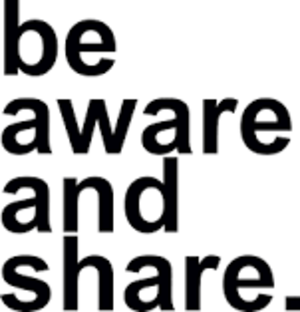
Be aware and share est une organisation humanitaire suisse fondée en 2015 dans le contexte de la Crise migratoire en Europe, ainsi qu'un documentaire de 2016.